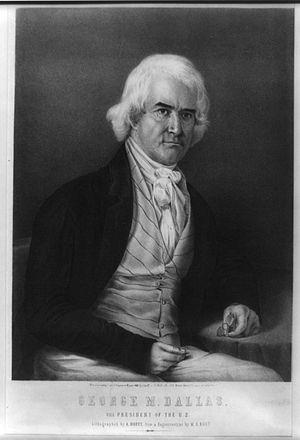
George Mifflin Dallas est un juriste, diplomate, et homme politique américain, sénateur de Pennsylvanie et le onzième vice-président des États-Unis d'Amérique, sous James K. Polk.